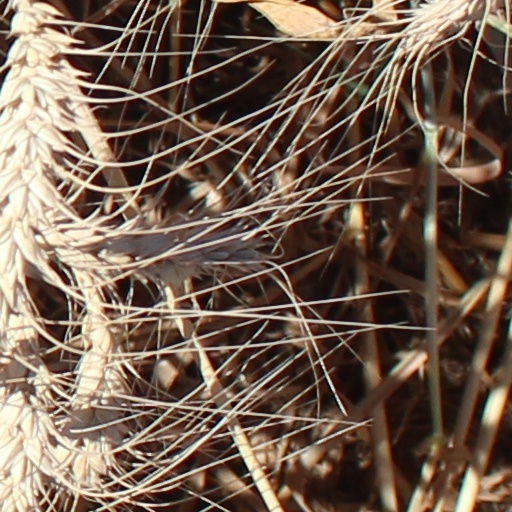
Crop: wheat